Ume Kenjirō

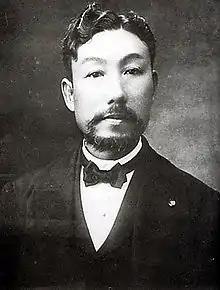
Ume Kenjirō

was a legal scholar in Meiji period Japan, and a founder of Hosei University.